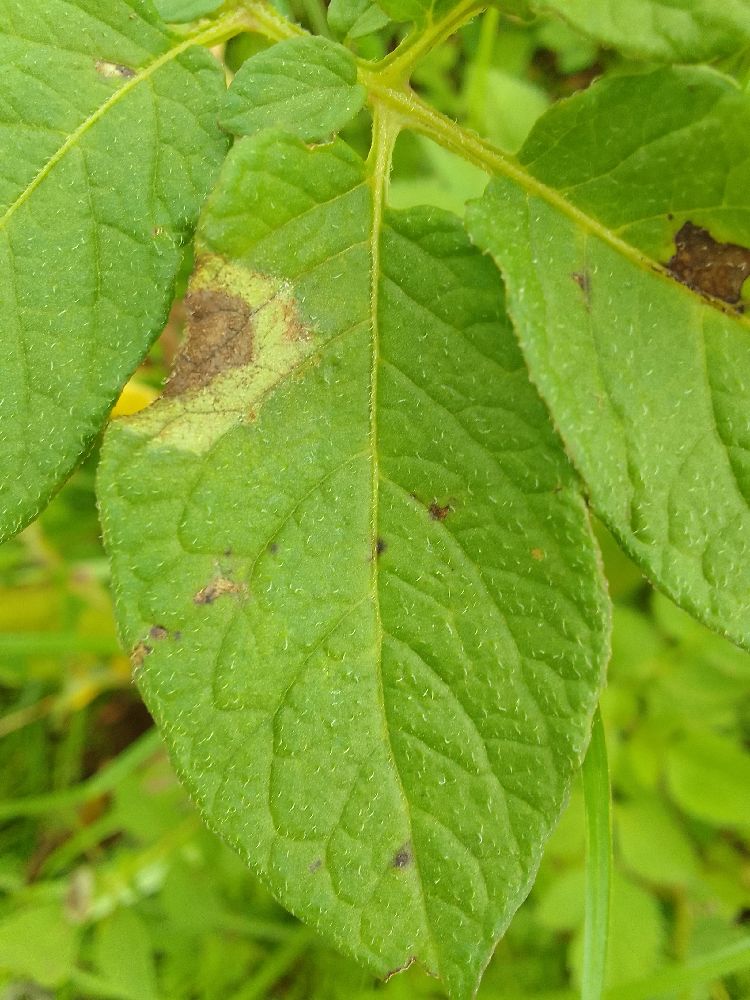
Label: Late blight